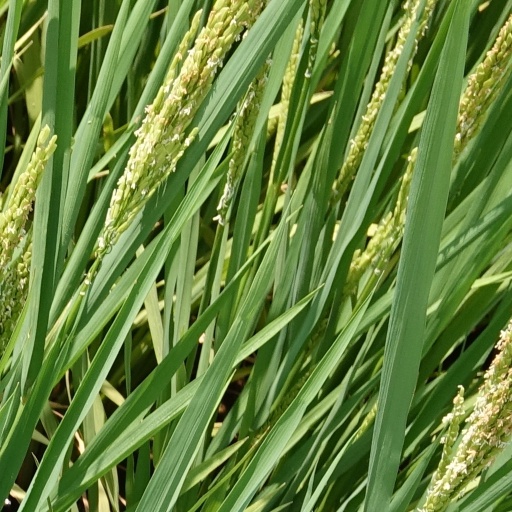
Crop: rice